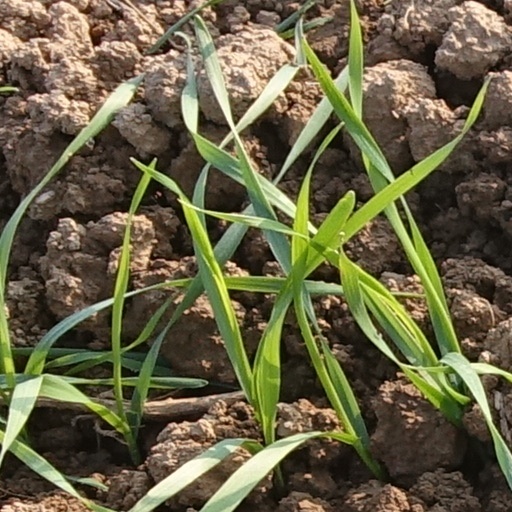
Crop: wheat